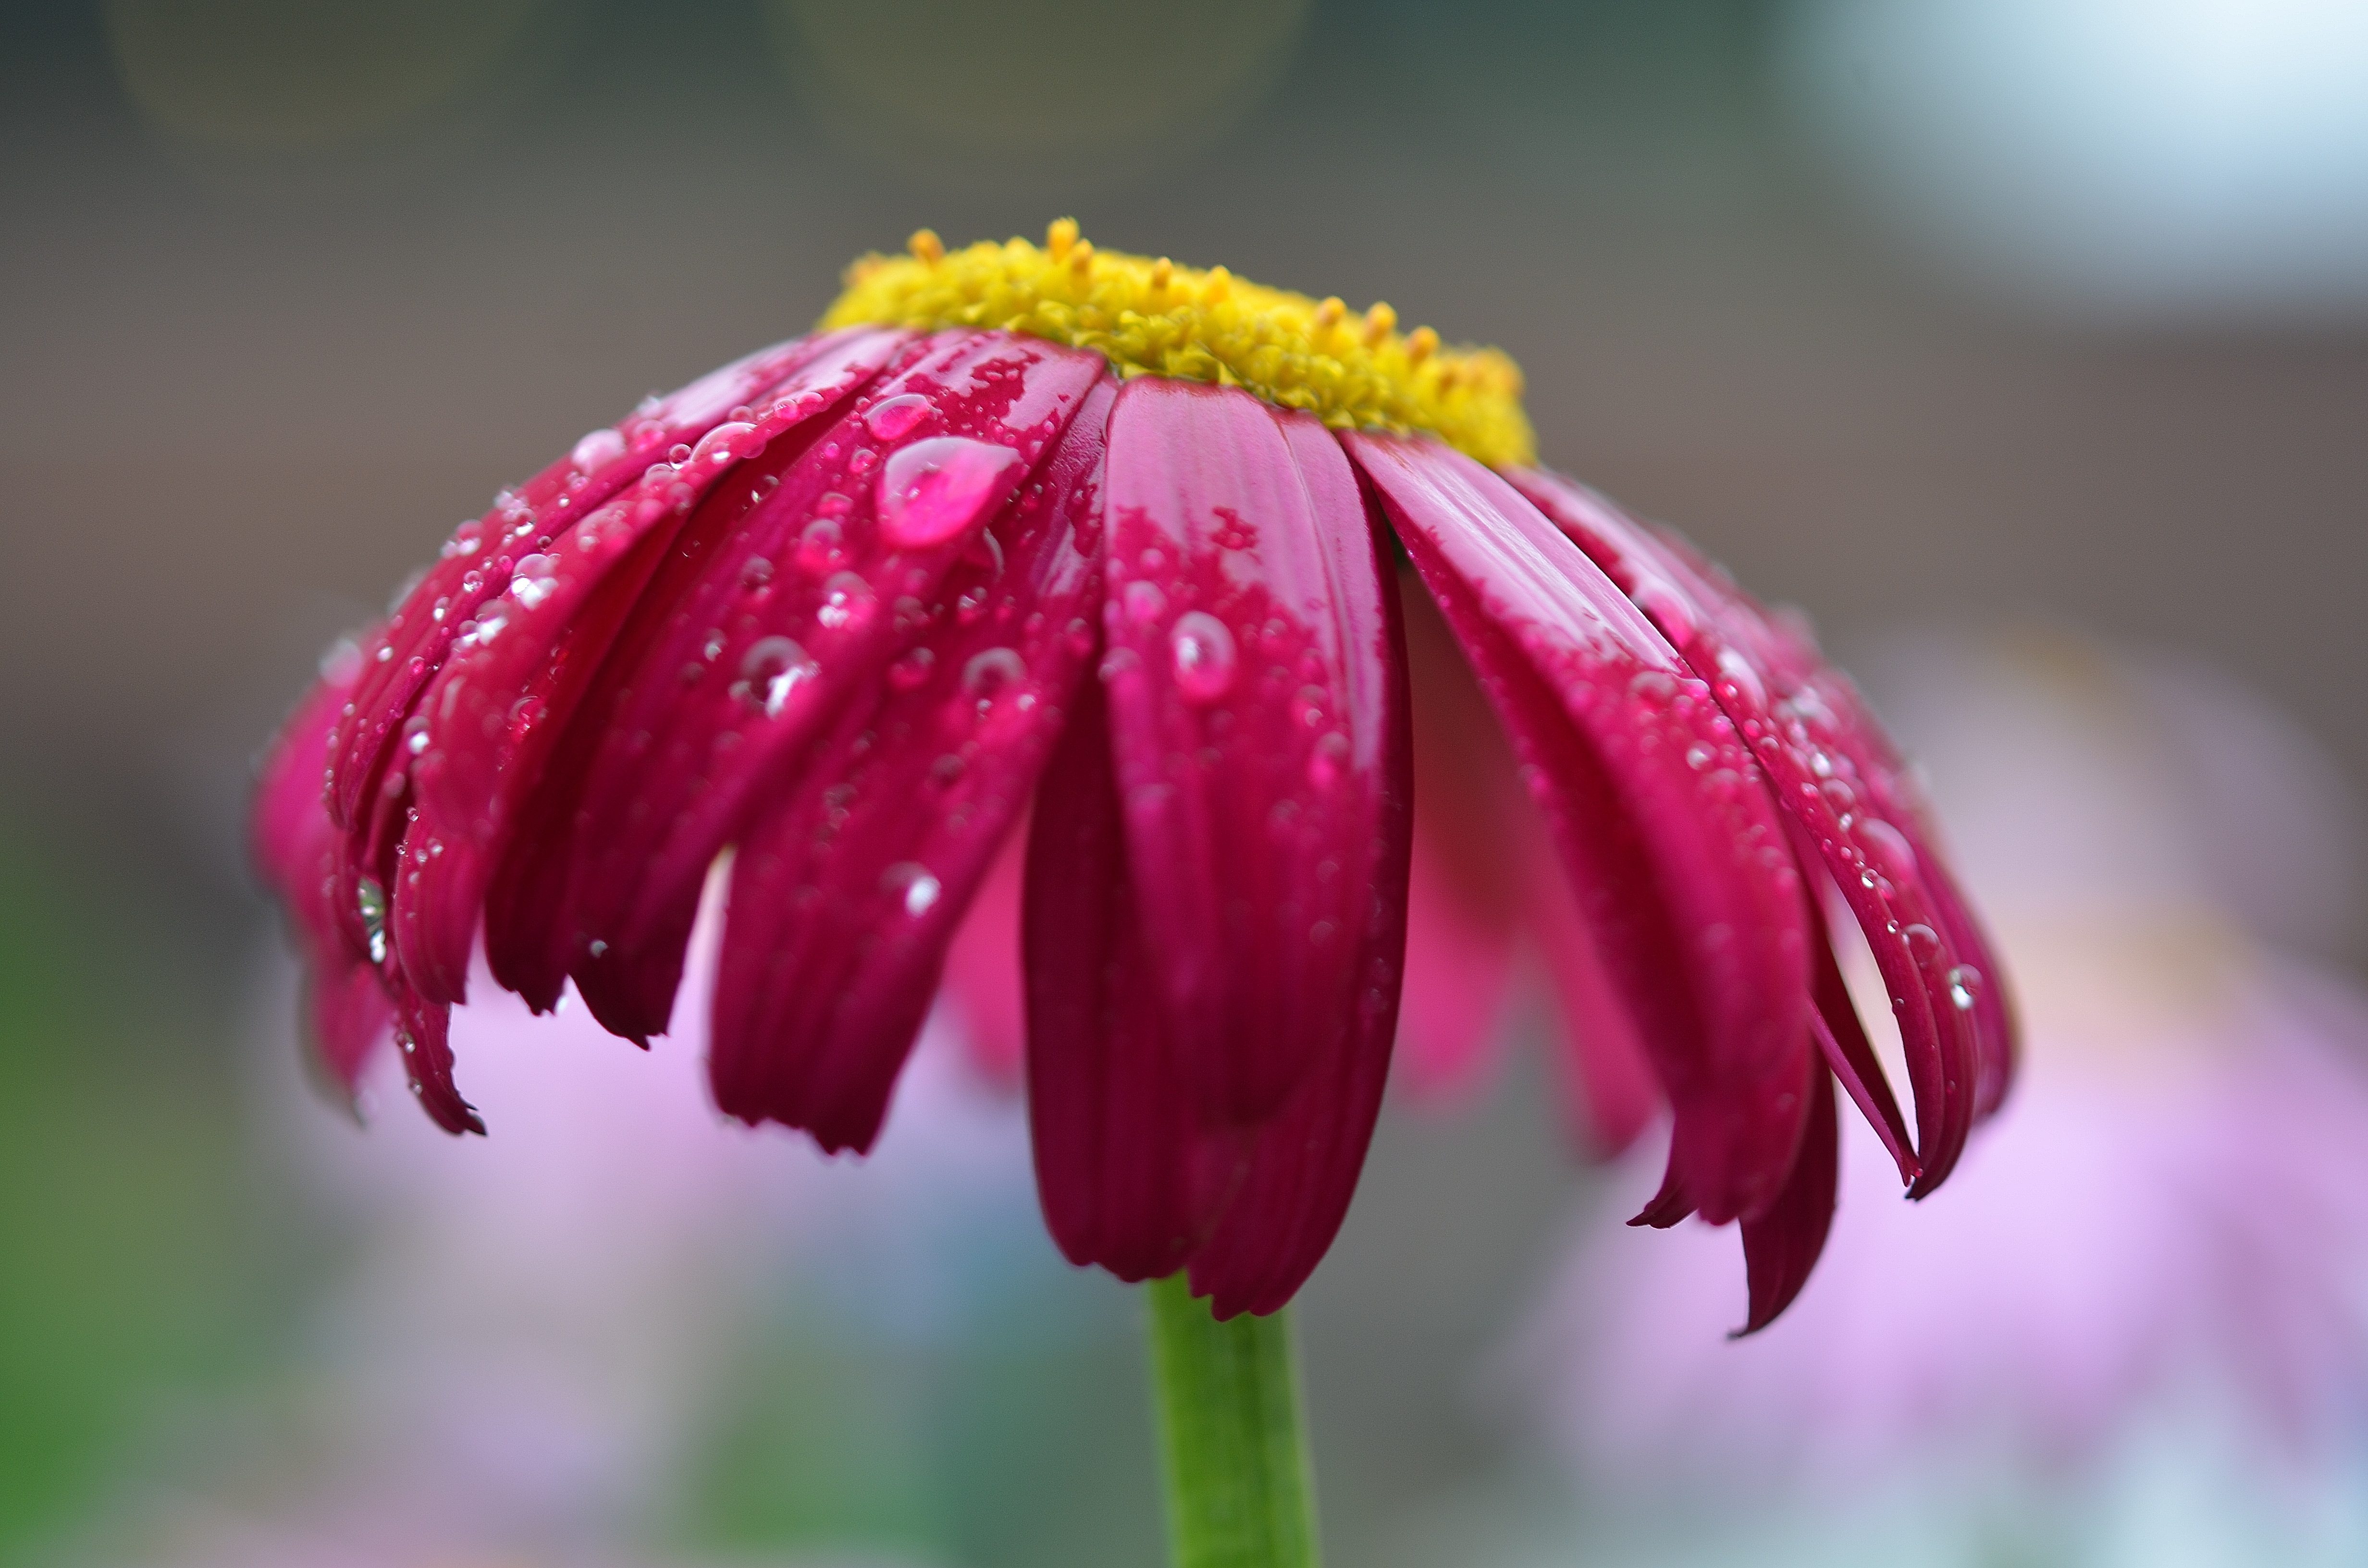
nature, blossom, drop, plant, photography, rain, flower, petal, daisy, pollen, red, macro, botany, yellow, pink, flora, flowers, close up, drops, drop of water, macro photography, flowering plant, rain drops, daisy family, plant stem, land plant